MELAS syndrome

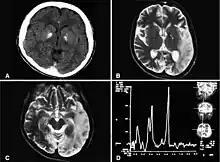
Basal ganglia calcification, cerebellar atrophy, increased lactate; a CT image of a person diagnosed with MELAS

MELAS (Mitochondrial Encephalopathy, Lactic Acidosis, and Stroke-like episodes) is one of the family of mitochondrial diseases, which also include MIDD (maternally inherited diabetes and deafness), MERRF syndrome, and Leber's hereditary optic neuropathy. It was first characterized under this name in 1984. A feature of these diseases is that they are caused by defects in the mitochondrial genome which is inherited purely from the female parent. The most common MELAS mutation is one in mitochondrial DNA (mtDNA) referred to as m.3243A>G.